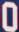
Number: 0